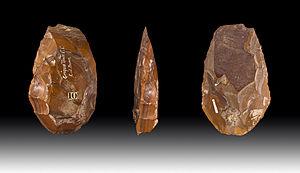
L'expression « outils de la Préhistoire » désigne l'ensemble des outils réalisés par les groupes humains qui se sont succédé au cours de la Préhistoire, depuis 3,3 millions d'années BP jusqu'à 5500 ans BP. Pour des raisons de conservation différentielle des matériaux, les outils préhistoriques les mieux connus grâce aux découvertes archéologiques sont les outils de pierre taillée et, dans une moindre mesure, les outils en matières dures animales. Pour les périodes les plus récentes de la Préhistoire ou pour des sites ayant bénéficié de conditions de préservation exceptionnelles, des outils en matières végétales sont aussi connus.
Une hache est un outil formé d'une lame actuellement de métal et initialement en pierre taillée, attachée à un manche de bois. Elle est le plus souvent utilisée pour couper du bois, mais elle fut également employée comme arme. Les pompiers l'utilisent pour ouvrir des portes.
Le Cap-Nord est une province de l'Afrique du Sud, formée en 1994 de la partie septentrionale de la province du Cap dissoute. Son chef-lieu est Kimberley.
Un hachereau est un outil de pierre taillée caractéristique des périodes anciennes de la Préhistoire, en particulier de l'Acheuléen.